Dregen

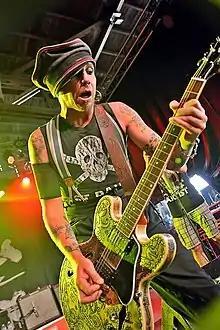
Dregen performing in 2018

Dregen (born Andreas Tyrone Svensson; 12 June 1973) is a Swedish musician best known as the guitarist of The Hellacopters, as well as Backyard Babies. As of March 2014, Dregen has also served as the newest member of Michael Monroe's solo band, replacing Ginger as guitarist. He was formerly married to fellow Swedish singer Pernilla Andersson, who is also the mother of their first child, a son named Sixten. The couple officially announced their separation on 1 June 2015.